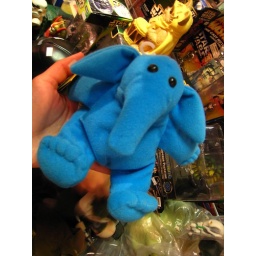
This is that blue elephant that plays the piano in Star Wars - I do not know his name though.